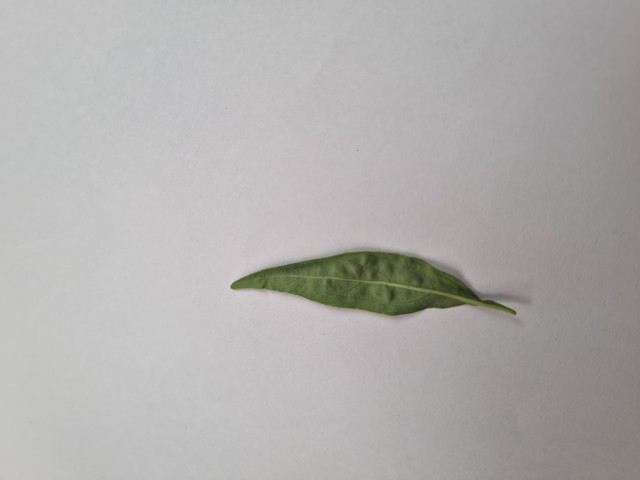
Plant: kalomegh